Durrani

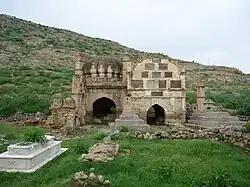
Graveyard of 19th-century Durrani princes and princesses in Kohat, Khyber Pakhtunkhwa, Pakistan.

The origins of the Durrani, formerly known as the Abdali, are unclear and there is no consensus among scholars.